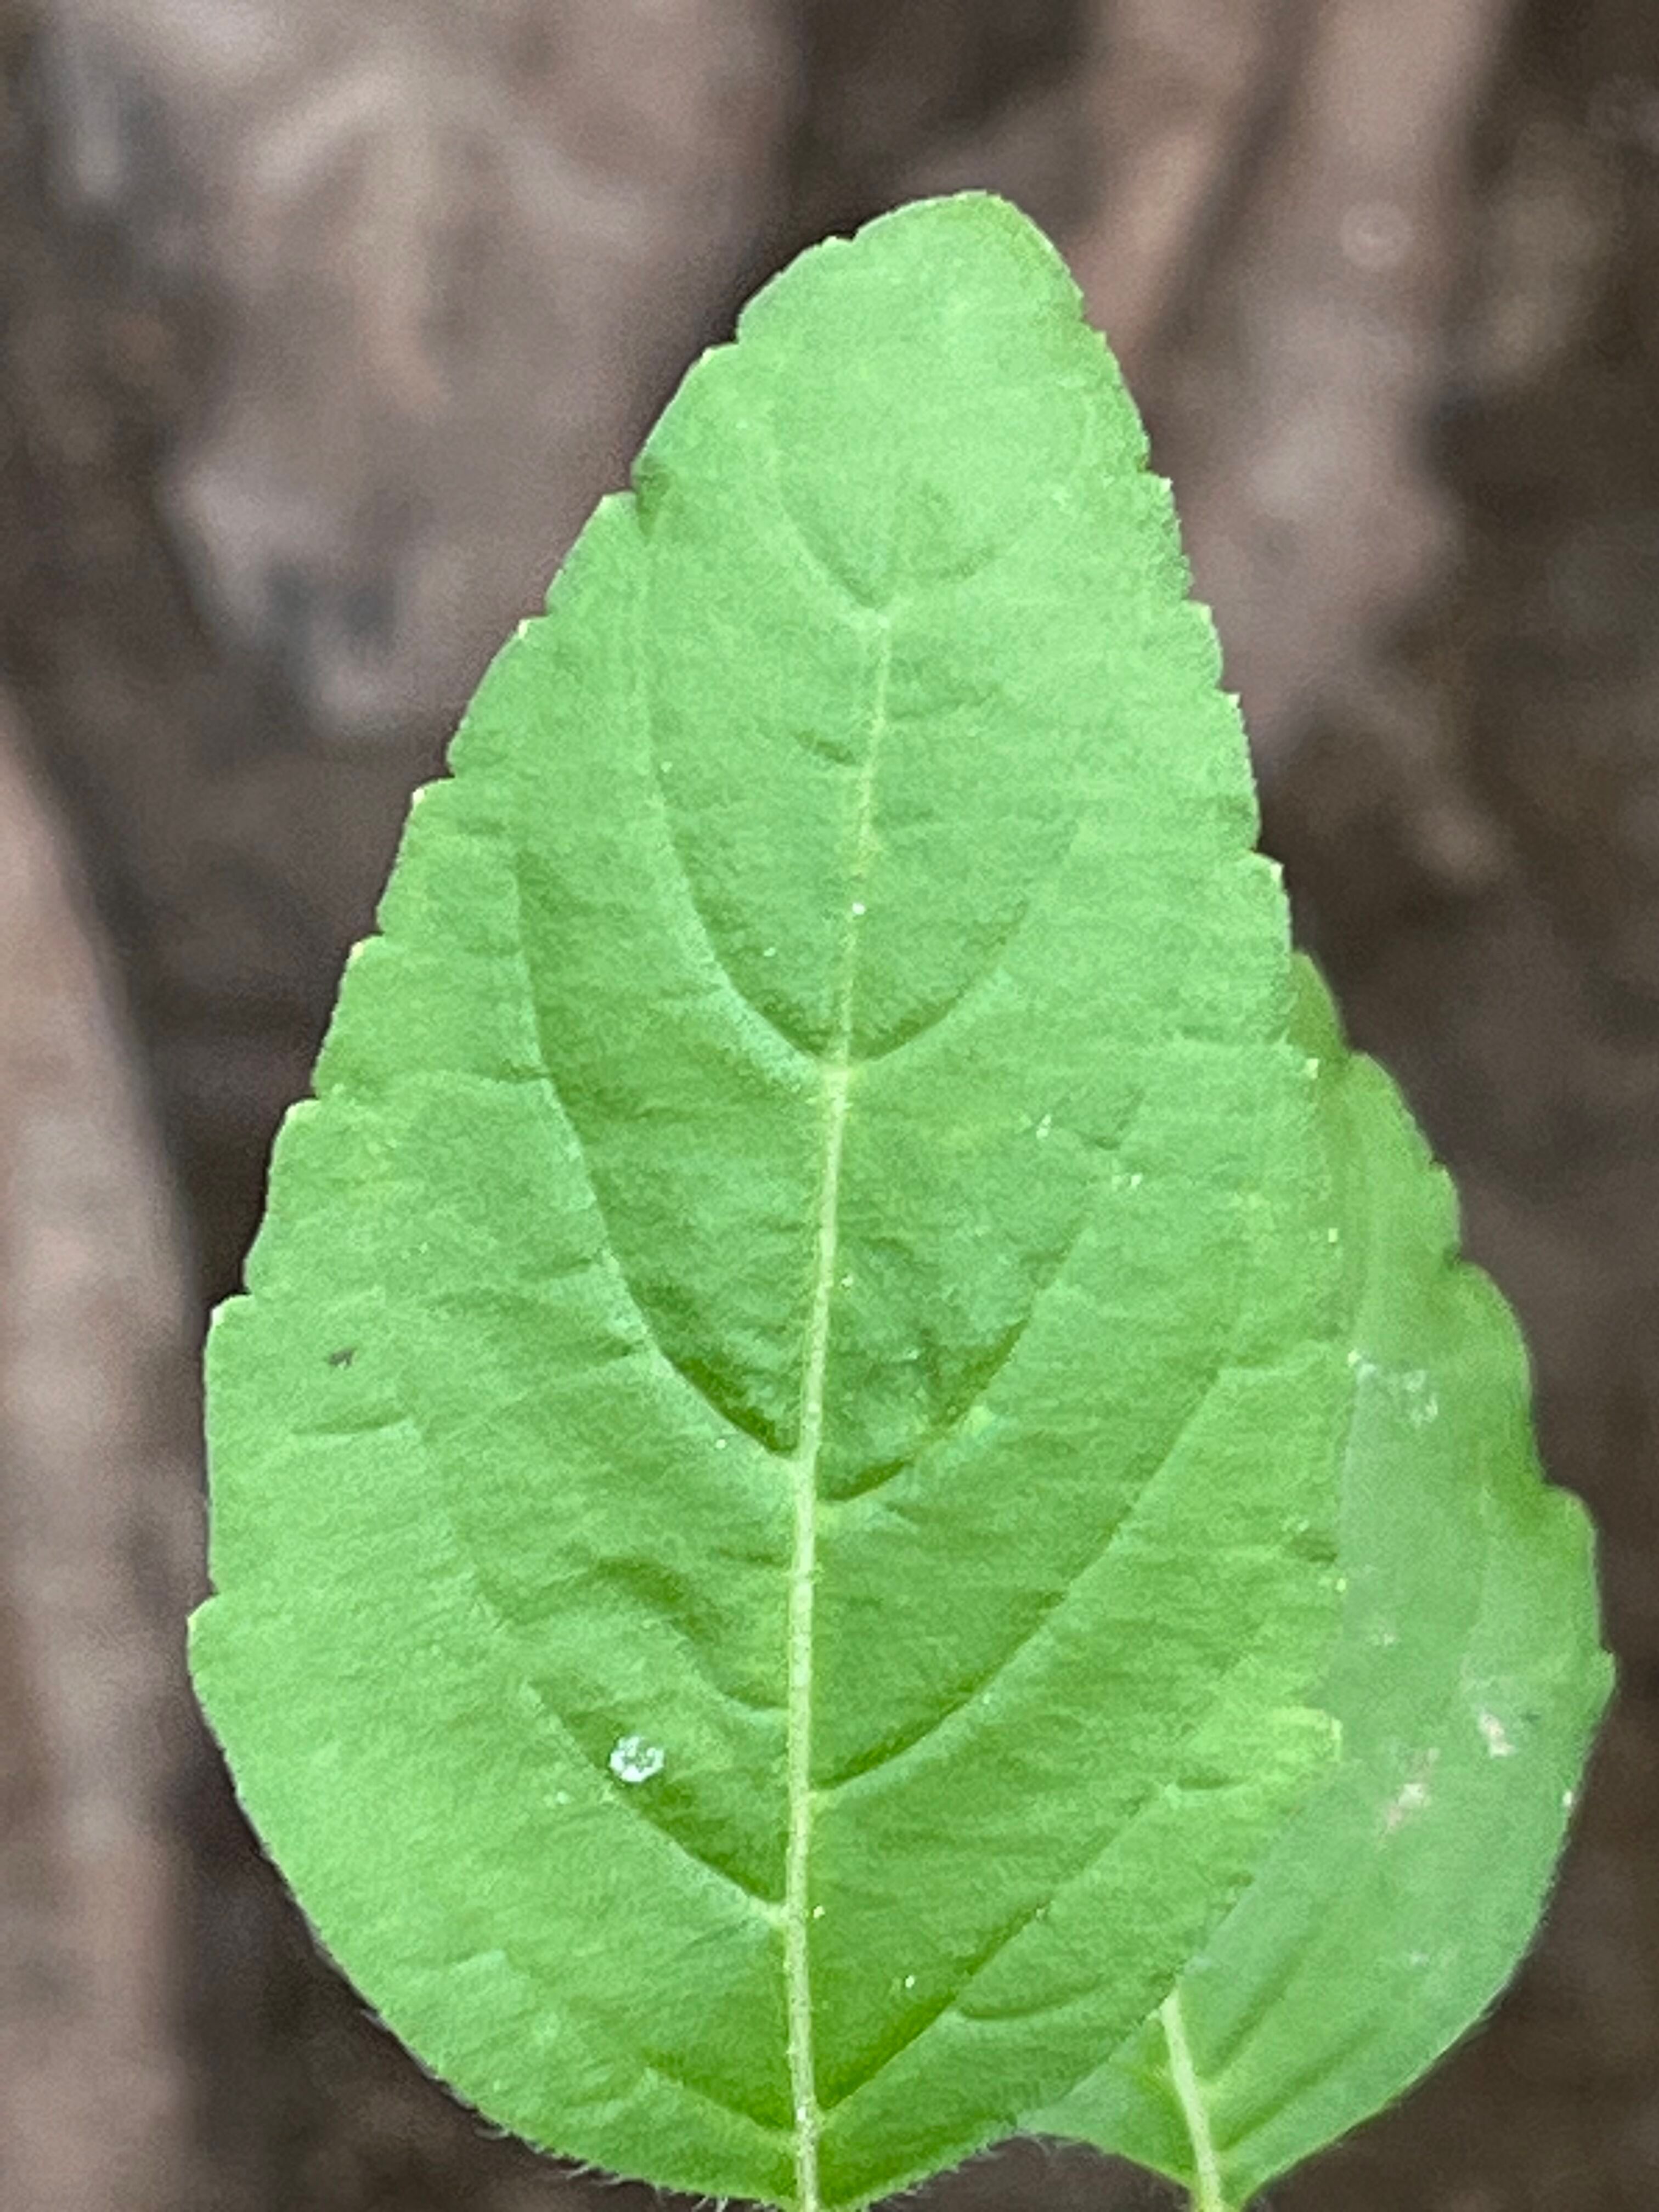
Plant species: ocimum-tenuiflorum